Robert Brower

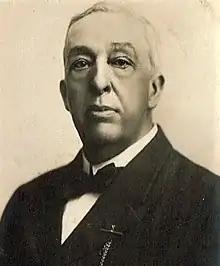
Publicity still of Robert Brower

Robert Brower (July 14, 1850 – December 8, 1934) was an actor who appeared in many American films. He appeared in several Edison films. He was lauded for his "characterizations" including in "Apples of Sodom".